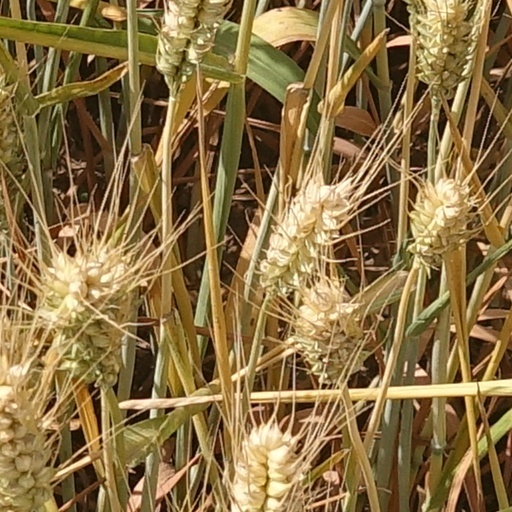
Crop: wheat